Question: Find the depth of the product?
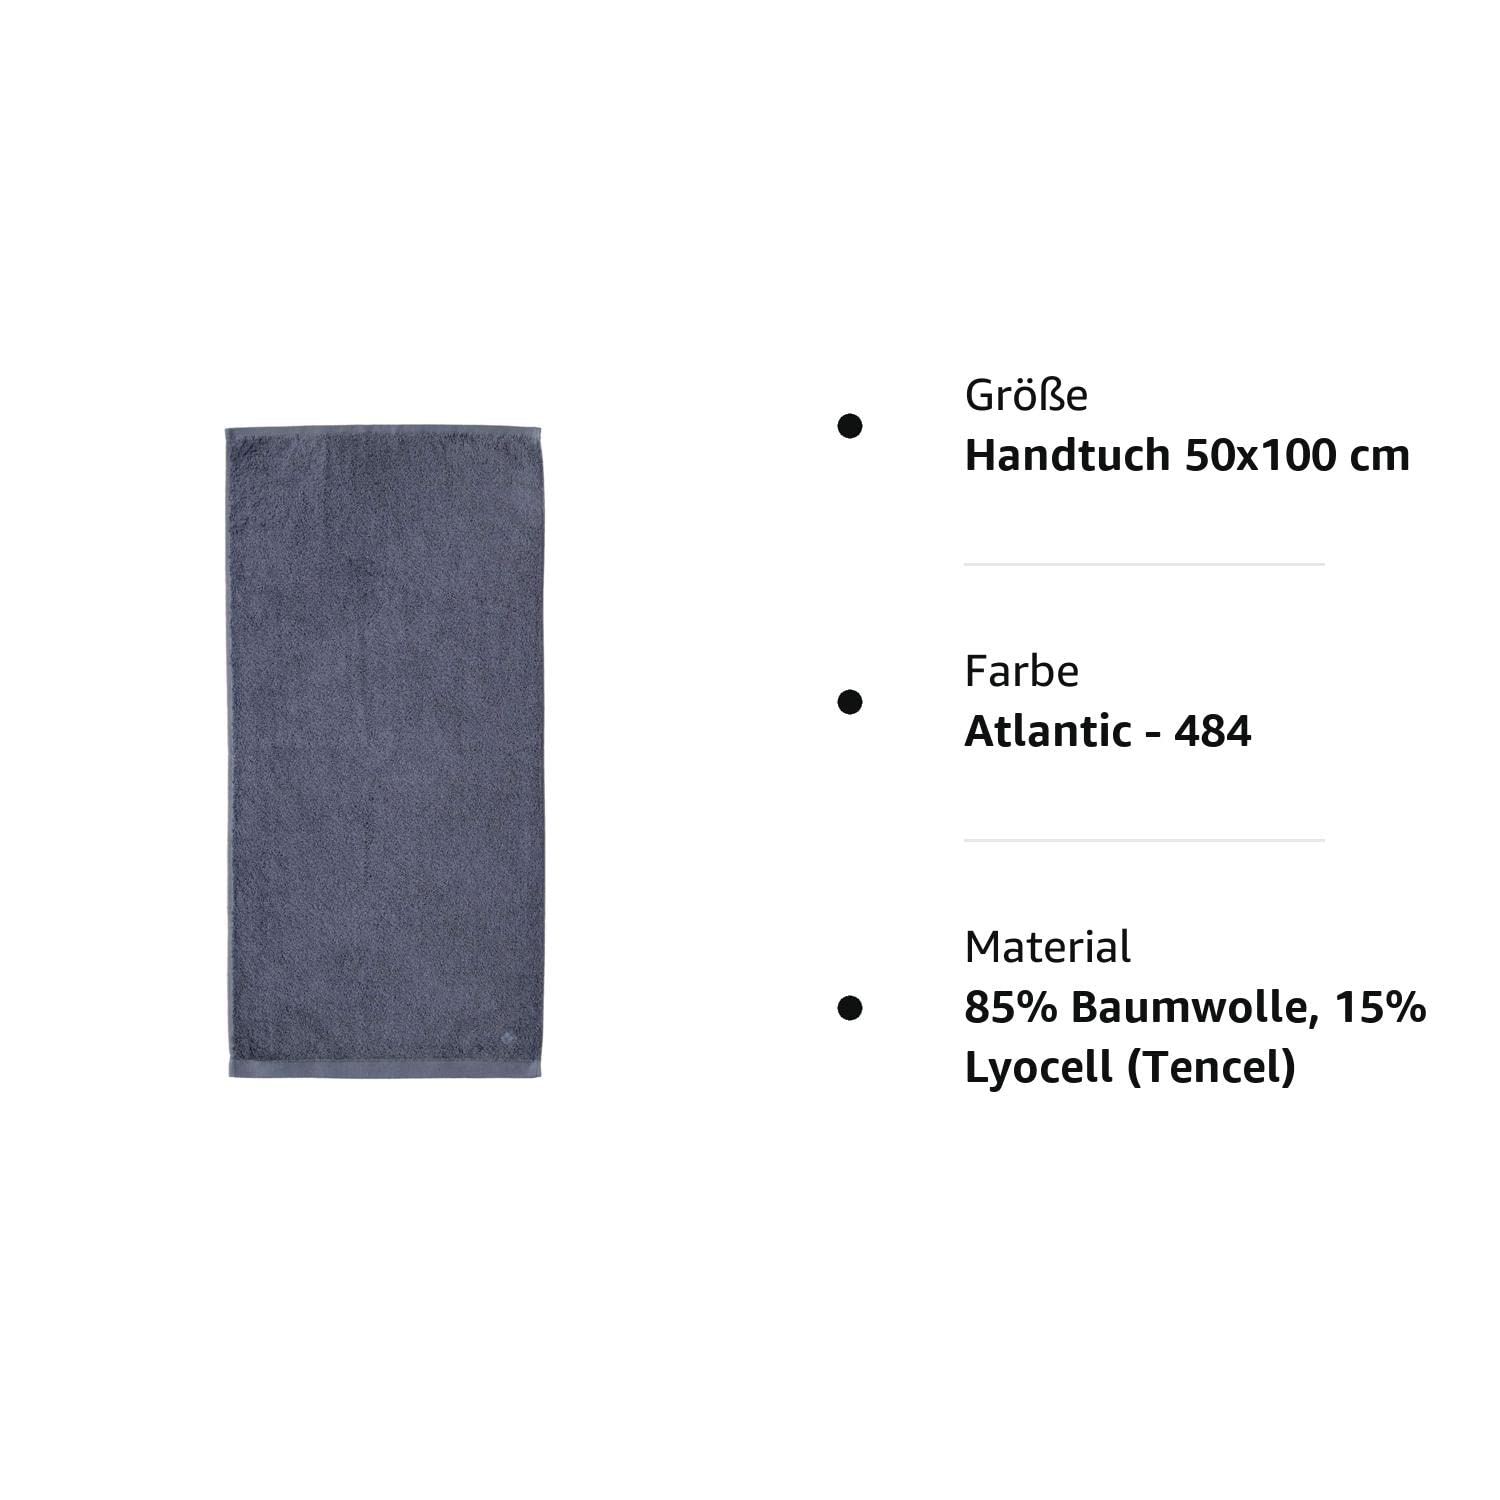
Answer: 100.0 centimetre